Bobby Hanig

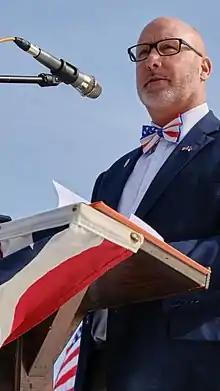
Bobby Hanig announces reelection campaign

Hanig beat Rob Rollason in March 2020. During the campaign, Hanig and Rollason talked about local issues like wind and solar energy projects. Hanig claimed to be a free-market person.